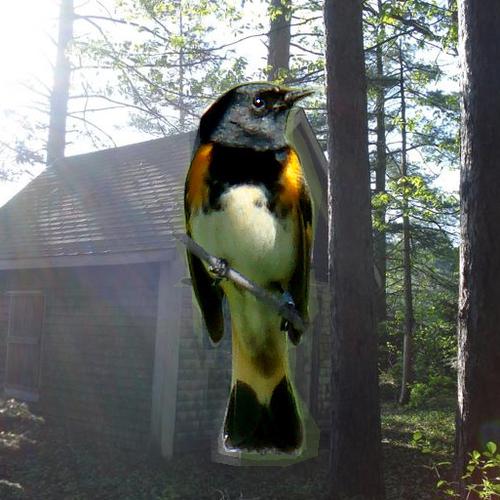
Bird species: American_Redstart
Bird type: landbird
Background: land